Chicago "L"

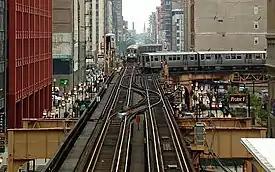
A Brown Line train passes through Tower 12 while an Orange Line train waits its turn to enter the Loop (2005).

Pink Line service began on June 25, 2006, though it did not include any new tracks or stations. The Pink Line travels over what was formerly a branch of the Blue Line from the 54th/Cermak terminal in Cicero to the Polk station in Chicago. Pink Line trains then proceed via the Paulina Connector to the Lake Street branch of the Green Line and then clockwise around the Loop elevated via Lake-Wabash-Van Buren-Wells. Douglas trains used the same route between April 4, 1954, and June 22, 1958, after the old Garfield Park "L" line was demolished to make way for the Eisenhower Expressway. The new route, which serves 22 stations, offered more frequent service for riders on both the Congress and Douglas branches. Pink Line trains could be scheduled independently of Blue Line trains, and ran more frequently than the Douglas branch of the Blue Line did.